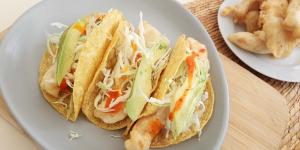
tacos de pescado